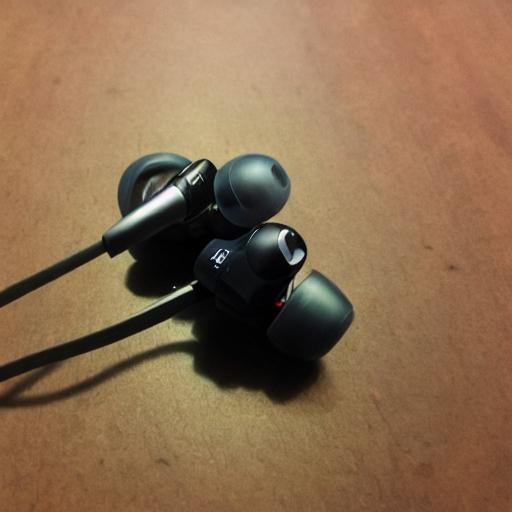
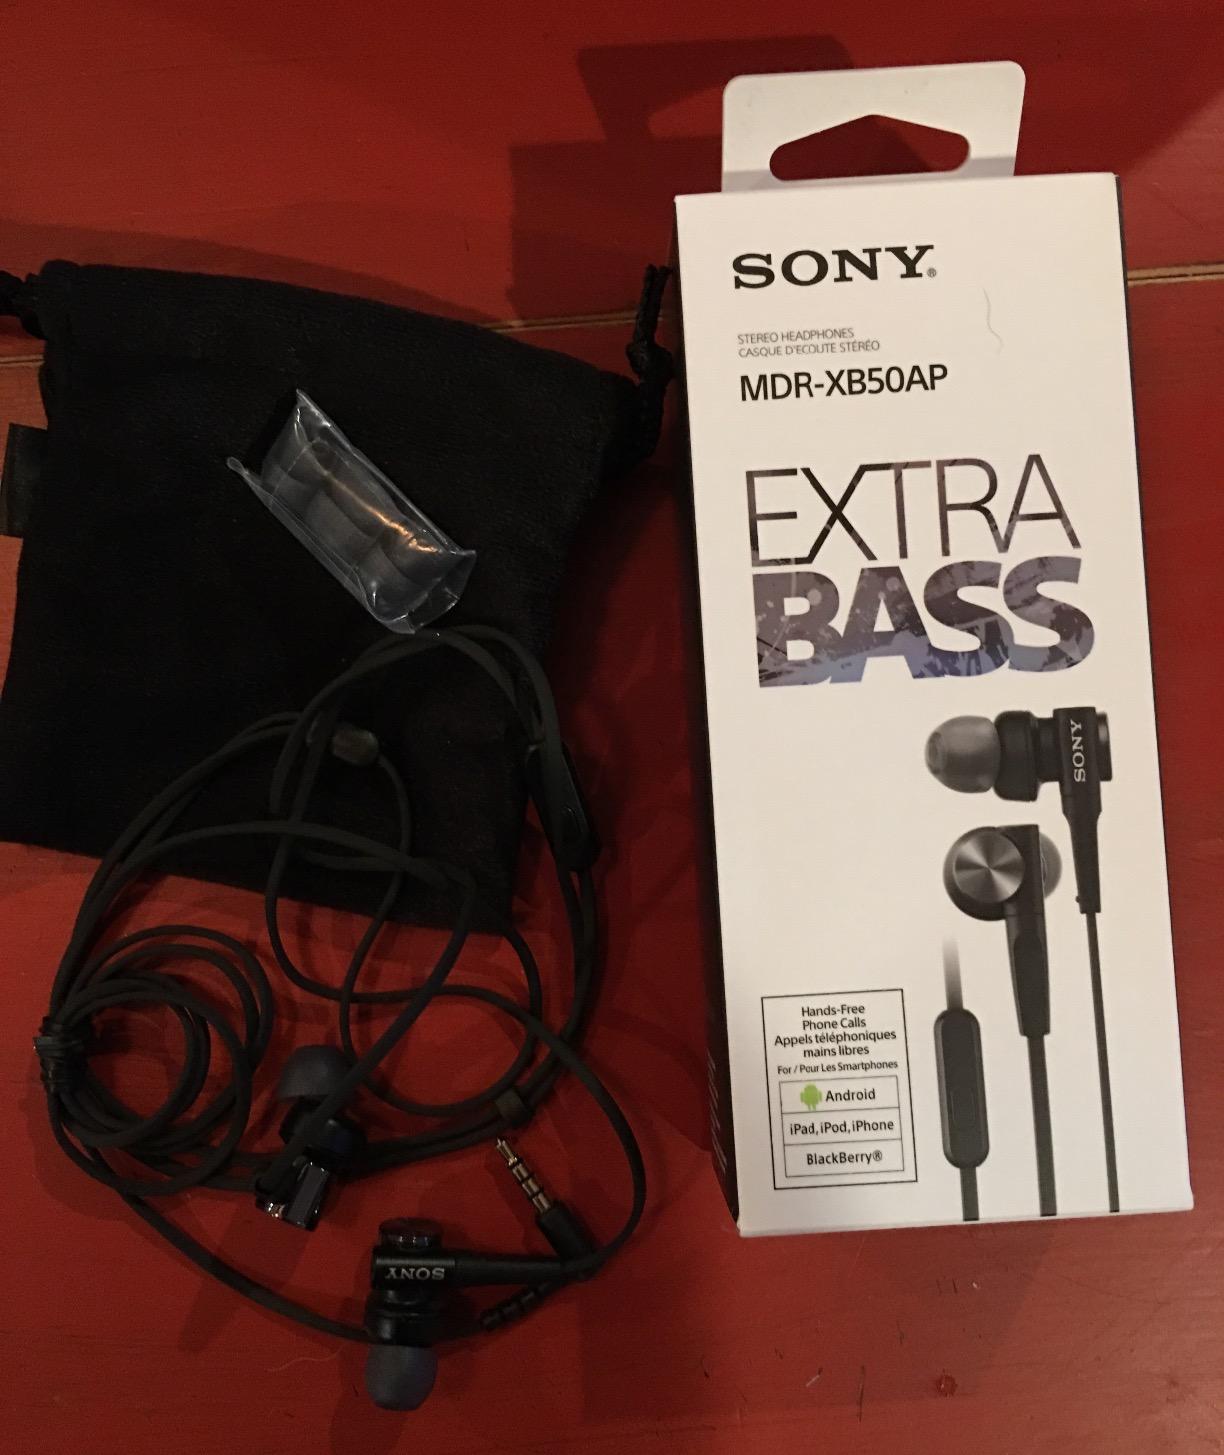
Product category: headphones
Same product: no